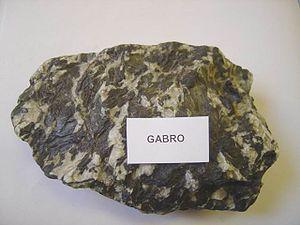
Les roches magmatiques ou roches ignées, se forment quand un magma se refroidit et se solidifie, avec ou sans cristallisation complète des minéraux le composant. Cette solidification peut se produire :
Les roches volcaniques sont des roches magmatiques, résultant du refroidissement rapide d'une lave, magma arrivé à la surface, d'où leurs autres noms de volcanites, roches extrusives ou roches effusives.